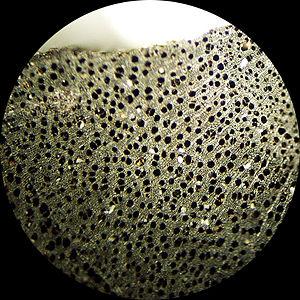
La préhistoire, appelée aussi archéologie préhistorique, est une discipline qui a pour ambition de reconstituer l'histoire et la vie des humains depuis leur apparition jusqu'à l'apparition de l'écriture, au cours de la période chronologique du même nom. Elle se fonde donc essentiellement sur l'examen et l'interprétation des témoignages de la présence humaine tels que les vestiges archéologiques découverts lors de fouilles ou les œuvres de l'art pariétal.
L'anthracologie est une discipline de l'archéobotanique qui repose sur l'étude des bois carbonisés mis au jour en contexte archéologique ou dans des couches naturelles.